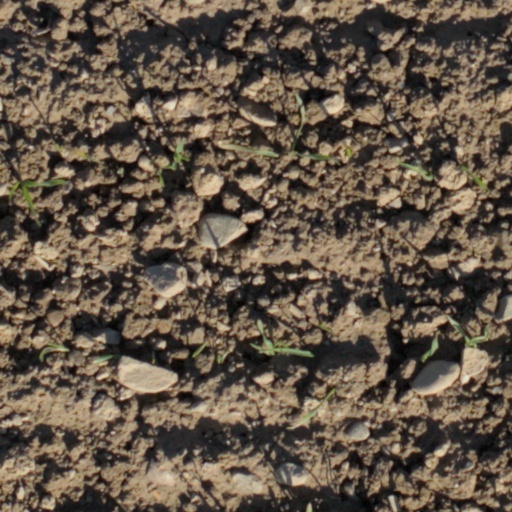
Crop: wheat